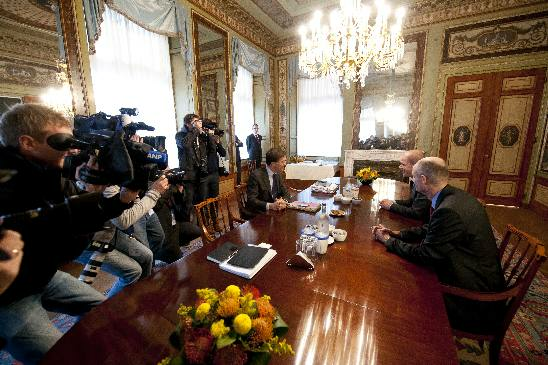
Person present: Yes